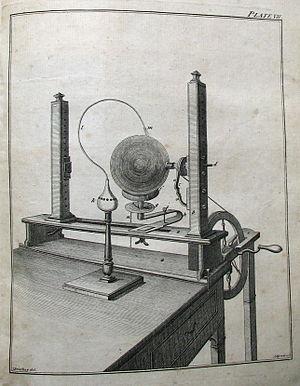
Cette liste des œuvres de Joseph Priestley classifie tous les ouvrages de Joseph Priestley, philosophe naturel britannique, prêtre dissident, philosophe politique, théologien et enseignant. Il est plus connu pour sa découverte, concomitante à celle d'Antoine Lavoisier, de l'oxygène.
Joseph Priestley est né le 13 mars 1733 à Birstall, dans le West Yorkshire, et mort le 6 février 1804 à Northumberland, en Pennsylvanie, est un théologien, pasteur dissident, philosophe naturel, pédagogue et théoricien de la politique anglais qui publia plus de cent cinquante ouvrages. Connu pour ses travaux de chimiste et de physicien, on lui attribue généralement la découverte de l'oxygène qu'il a isolé dans son état gazeux. C'est en 1774 que Priestley produisit pour la première fois de l'oxygène. Cependant, en tant que partisan de la théorie phlogistique, il nomma ce nouveau gaz « air déphlogistiqué », et ne se rendit pas compte de l'importance de sa découverte. Carl Wilhelm Scheele, lui aussi partisan du phlogistique, revendiqua la découverte de l'« oxygène », mais il devait revenir au chimiste français Antoine Lavoisier, père de la chimie moderne et démystificateur de la théorie du phlogistique, d’identifier le nouveau gaz par son poids spécifique et de donner à l'oxygène son nom.